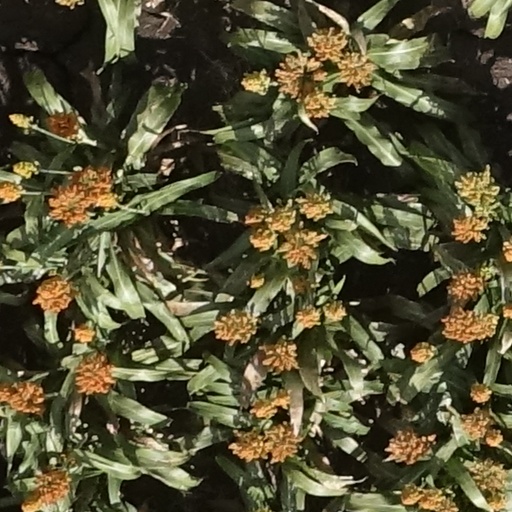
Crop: sorghum